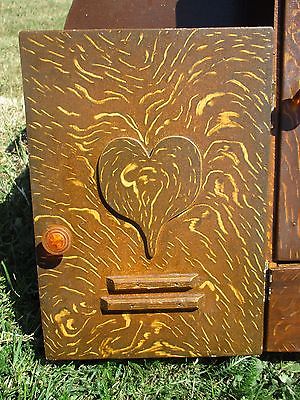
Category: cabinet